Méribel Altiport

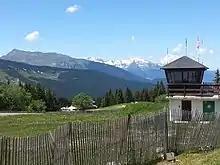
Meribel altiport and its tower

It is an altiport (an airfield located in the mountains with the runway at a significant slope, i.e. not horizontal, forcing aircraft to land uphill and take off downhill) involving dangerous terrain and thus, requires special formal training in order to conduct landings and takeoffs.